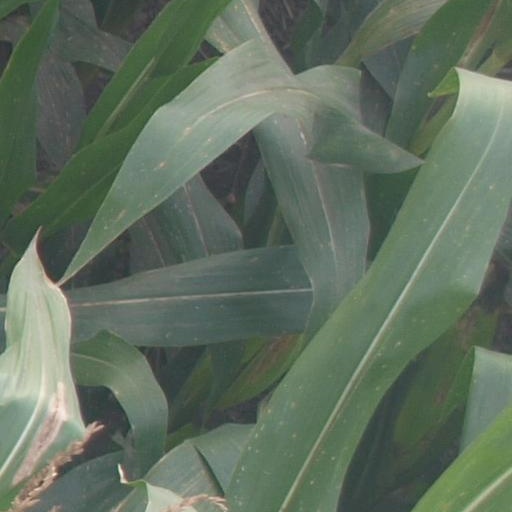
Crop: maize; corn